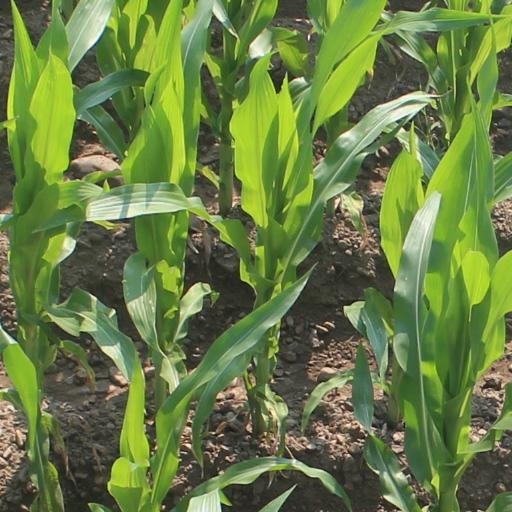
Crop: maize; corn